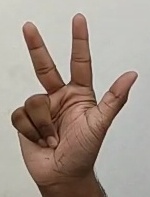
ASL sign: 3